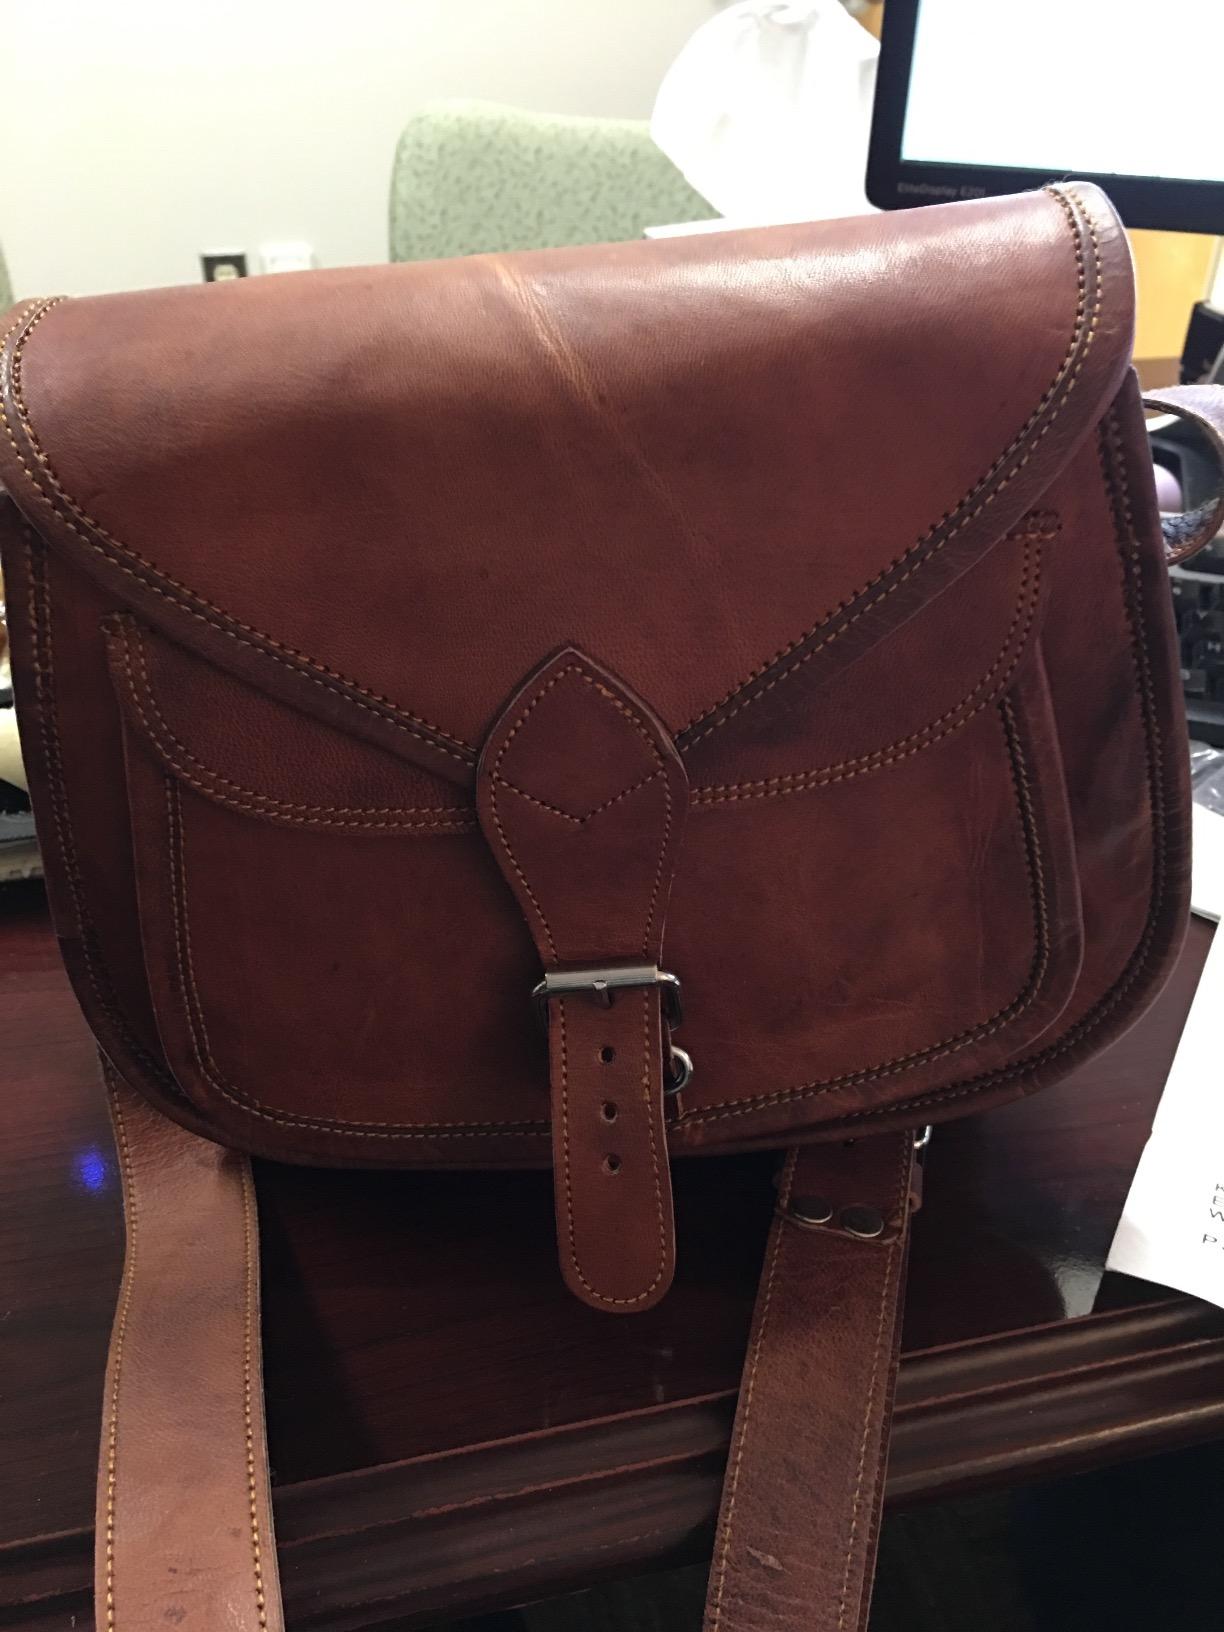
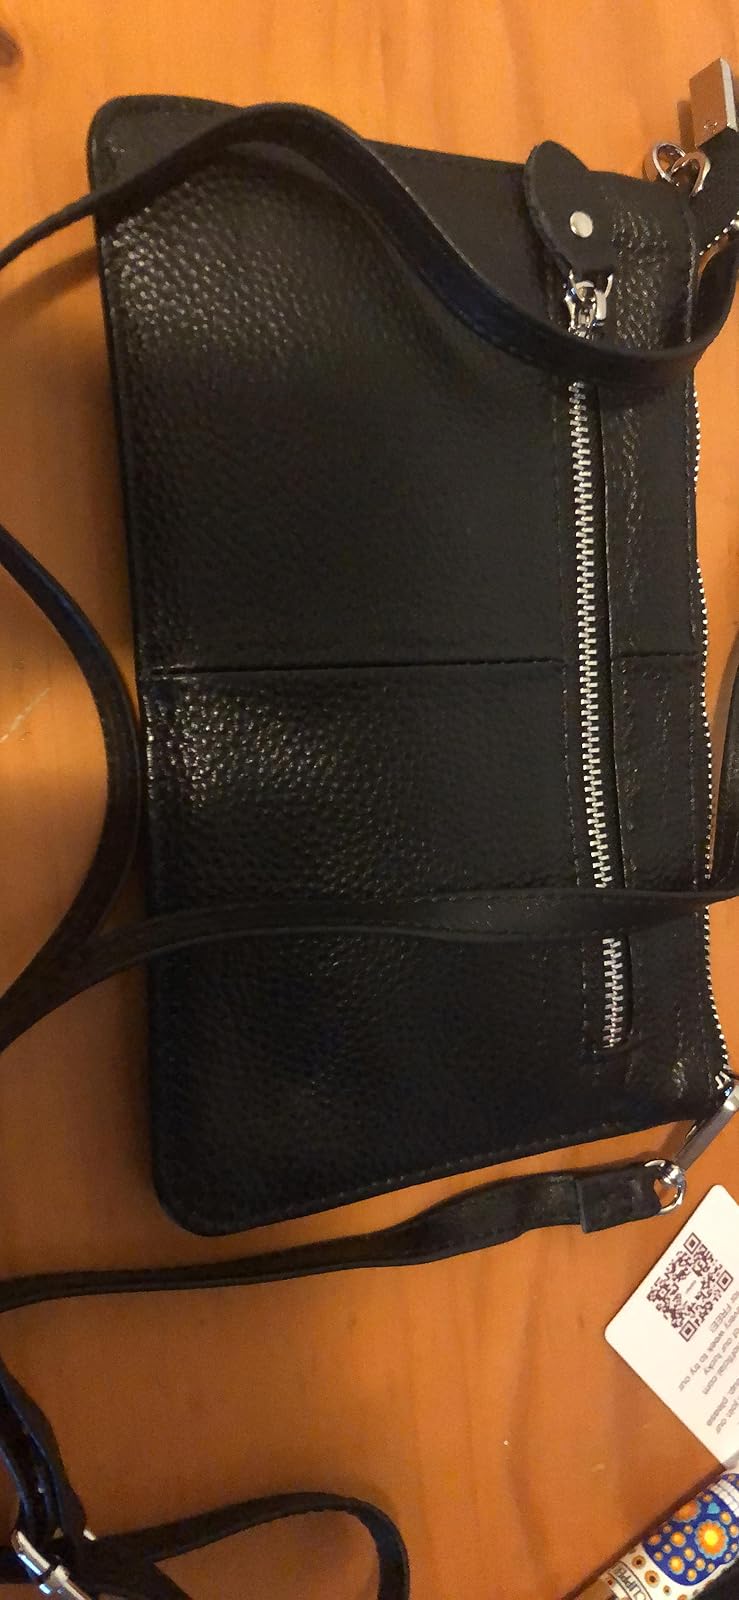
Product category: accessories_handbag
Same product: no